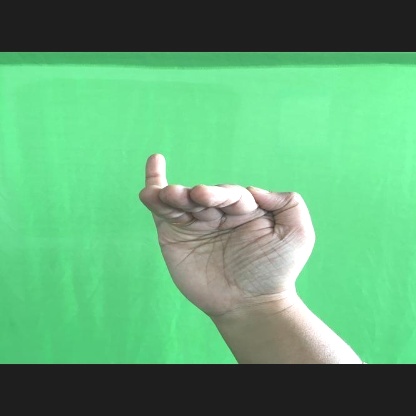
Mudra: Hamsapaksha